Pescarolo 01

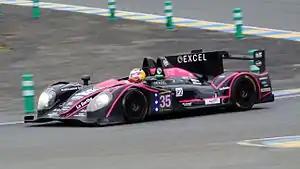
2013 Oak Racing Morgan-Nissan LMP2 car, 24 Hours of Le Mans winner.

At the 2007 24 Hours of Le Mans, Pescarolo Sport was returning as the previous year's runner-up. All four 01s from the Le Mans Series were entered, and three of them were able to successfully reach the finish. The #16 Pescarolo of Emmanuel Collard, Jean-Christophe Boullion, and Romain Dumas was classified third, eleven laps behind the winning Audi, while Rollcentre Racing's car was a further eleven laps behind in fourth place. Pescarolo's #17 car finished well back in 13th, while Kruse's car suffered mechanical problems and retired in the first half of the event.